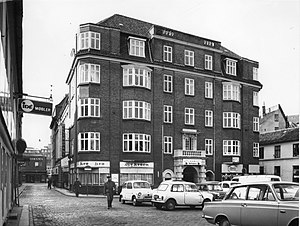
Borgporten / Indkøbscenter
Arkadebygningen set fra Volden.  Her lå tidligere byporten og købmandsgården, 1975. Fotograf: Poul Pedersen.
Borgporten set fra Volden.
Borgporten i Aarhus var måske blandt de ældste byporte, og måske med tilknytning til det gamle voldanlæg. Fæstningsporten kan spores tilbage til 1300-årene. Bygningen havde fire trappegavle og henover midten rejste der sig et højere tårn, hvori var anbragt en vagtklokke. I kælderen var der indrettet en arrest for kriminelle, der var fradømt livet. Galgen stod ikke langt derfra på Store Torv. Udviklingen medførte en øget trafik gennem porten mellem Vestergade-kvarteret og centrum ved Domkirken. Borgporten gav besvær for trafikken, hvorfor den blev nedrevet i 1683. Vagtklokken blev da flyttet til Domkirken.